Geert Groote

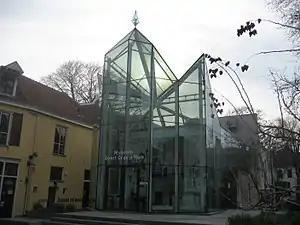
Museum Geert Grote Huis, Deventer (2016)

He was born in the Hanseatic city Deventer in the Bishopric of Utrecht, where his father held a good civic position. He studied at Aachen, then went to the University of Paris when only fifteen. Here he studied scholastic philosophy and theology at the Sorbonne under a pupil of William of Occam's, from whom he imbibed the nominalist conception of philosophy; in addition he studied Canon law, medicine, astronomy and even magic, and apparently some Hebrew. After a brilliant course he graduated in 1358. In 1362 he was appointed teacher at the Deventer chapter school.